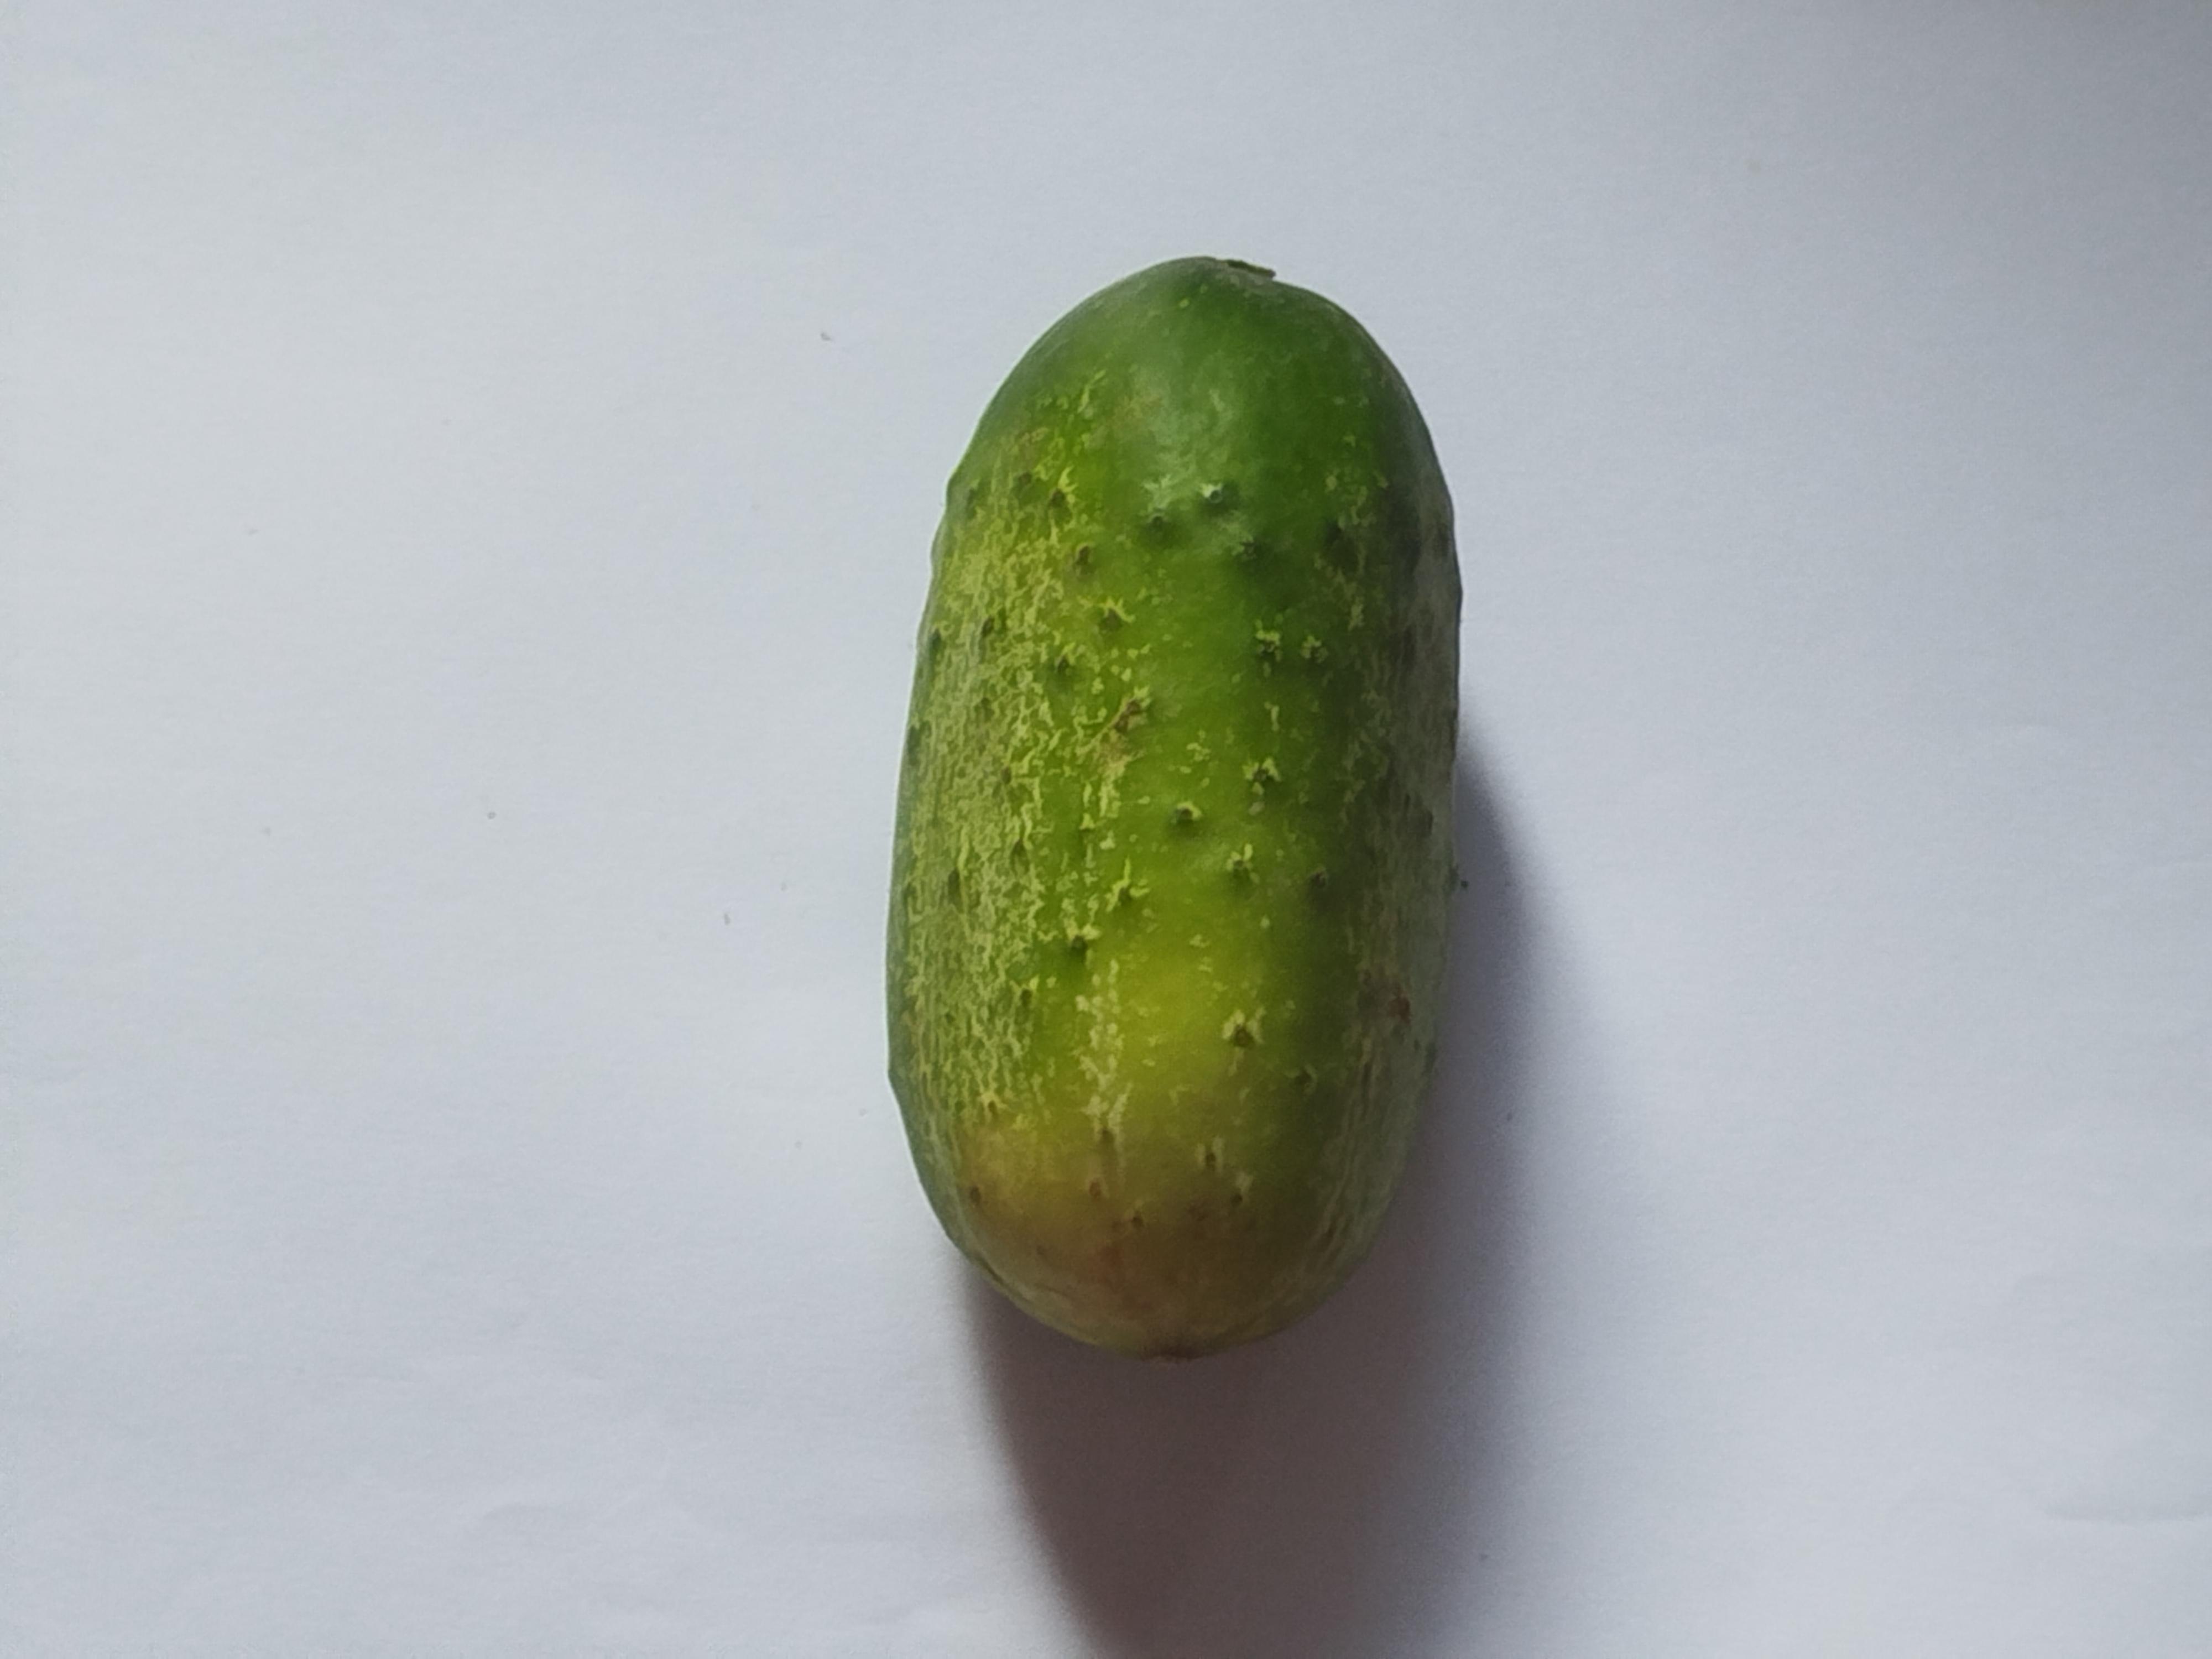
Label: Cucumber